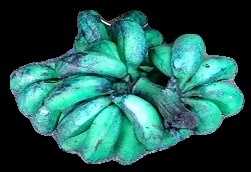
Variety: rasbale
Grade: grade3